Utthita Padangusthasana

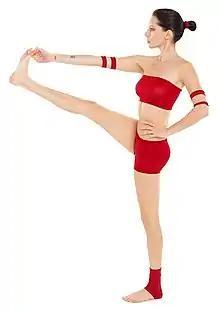
Utthita Padangusthasana I

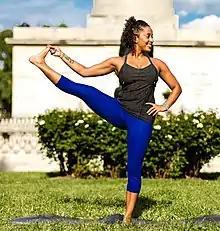
Utthita Padangusthasana II

Utthita Hasta Padangusthasana, Standing Big Toe Hold or Extended Hand-to-Big-Toe Pose is a standing balancing asana in modern yoga as exercise.